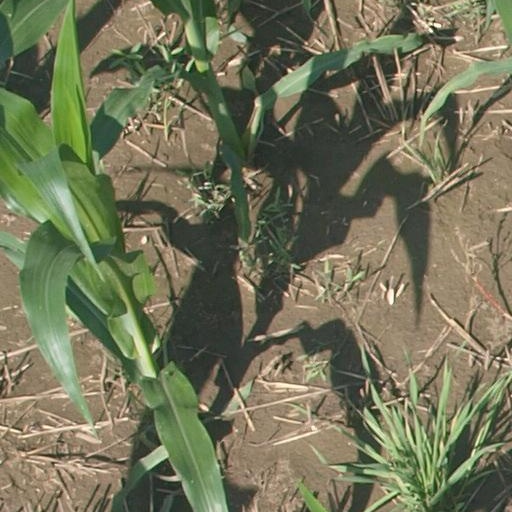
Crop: maize; corn